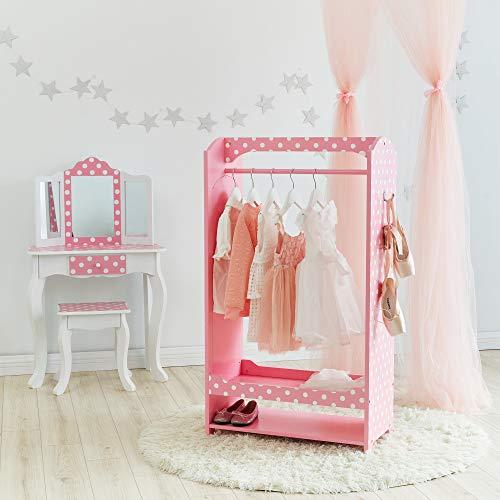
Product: Teamson Kids - Fashion Polka Dot Prints Bella Dress Up Unit - Pink/White
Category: Home & Kitchen | Furniture | Kids' Furniture
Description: The dress up unit features two shelves.
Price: $102.99
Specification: ProductDimensions:32.6x11.6x41.8inches|ItemWeight:21.9pounds|ShippingWeight:21.9pounds(Viewshippingratesandpolicies)|ASIN:B07J51B1FQ|Itemmodelnumber:TD-12949A|Manufacturerrecommendedage:36months-12years